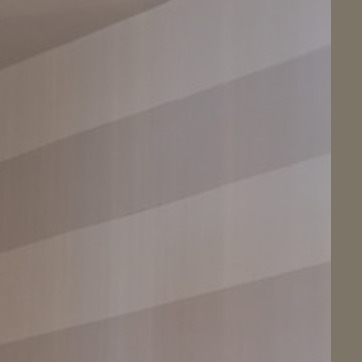
Material: wallpaper